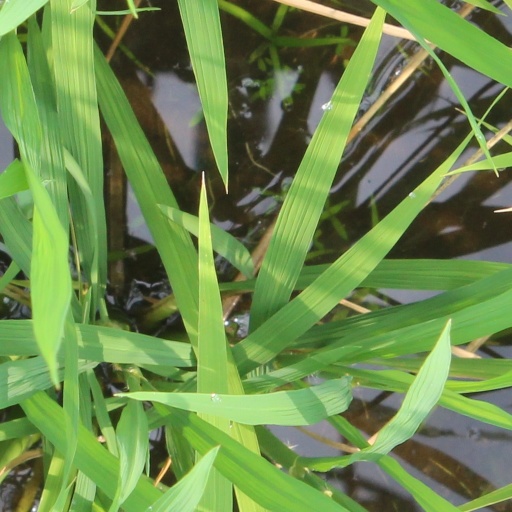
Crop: rice